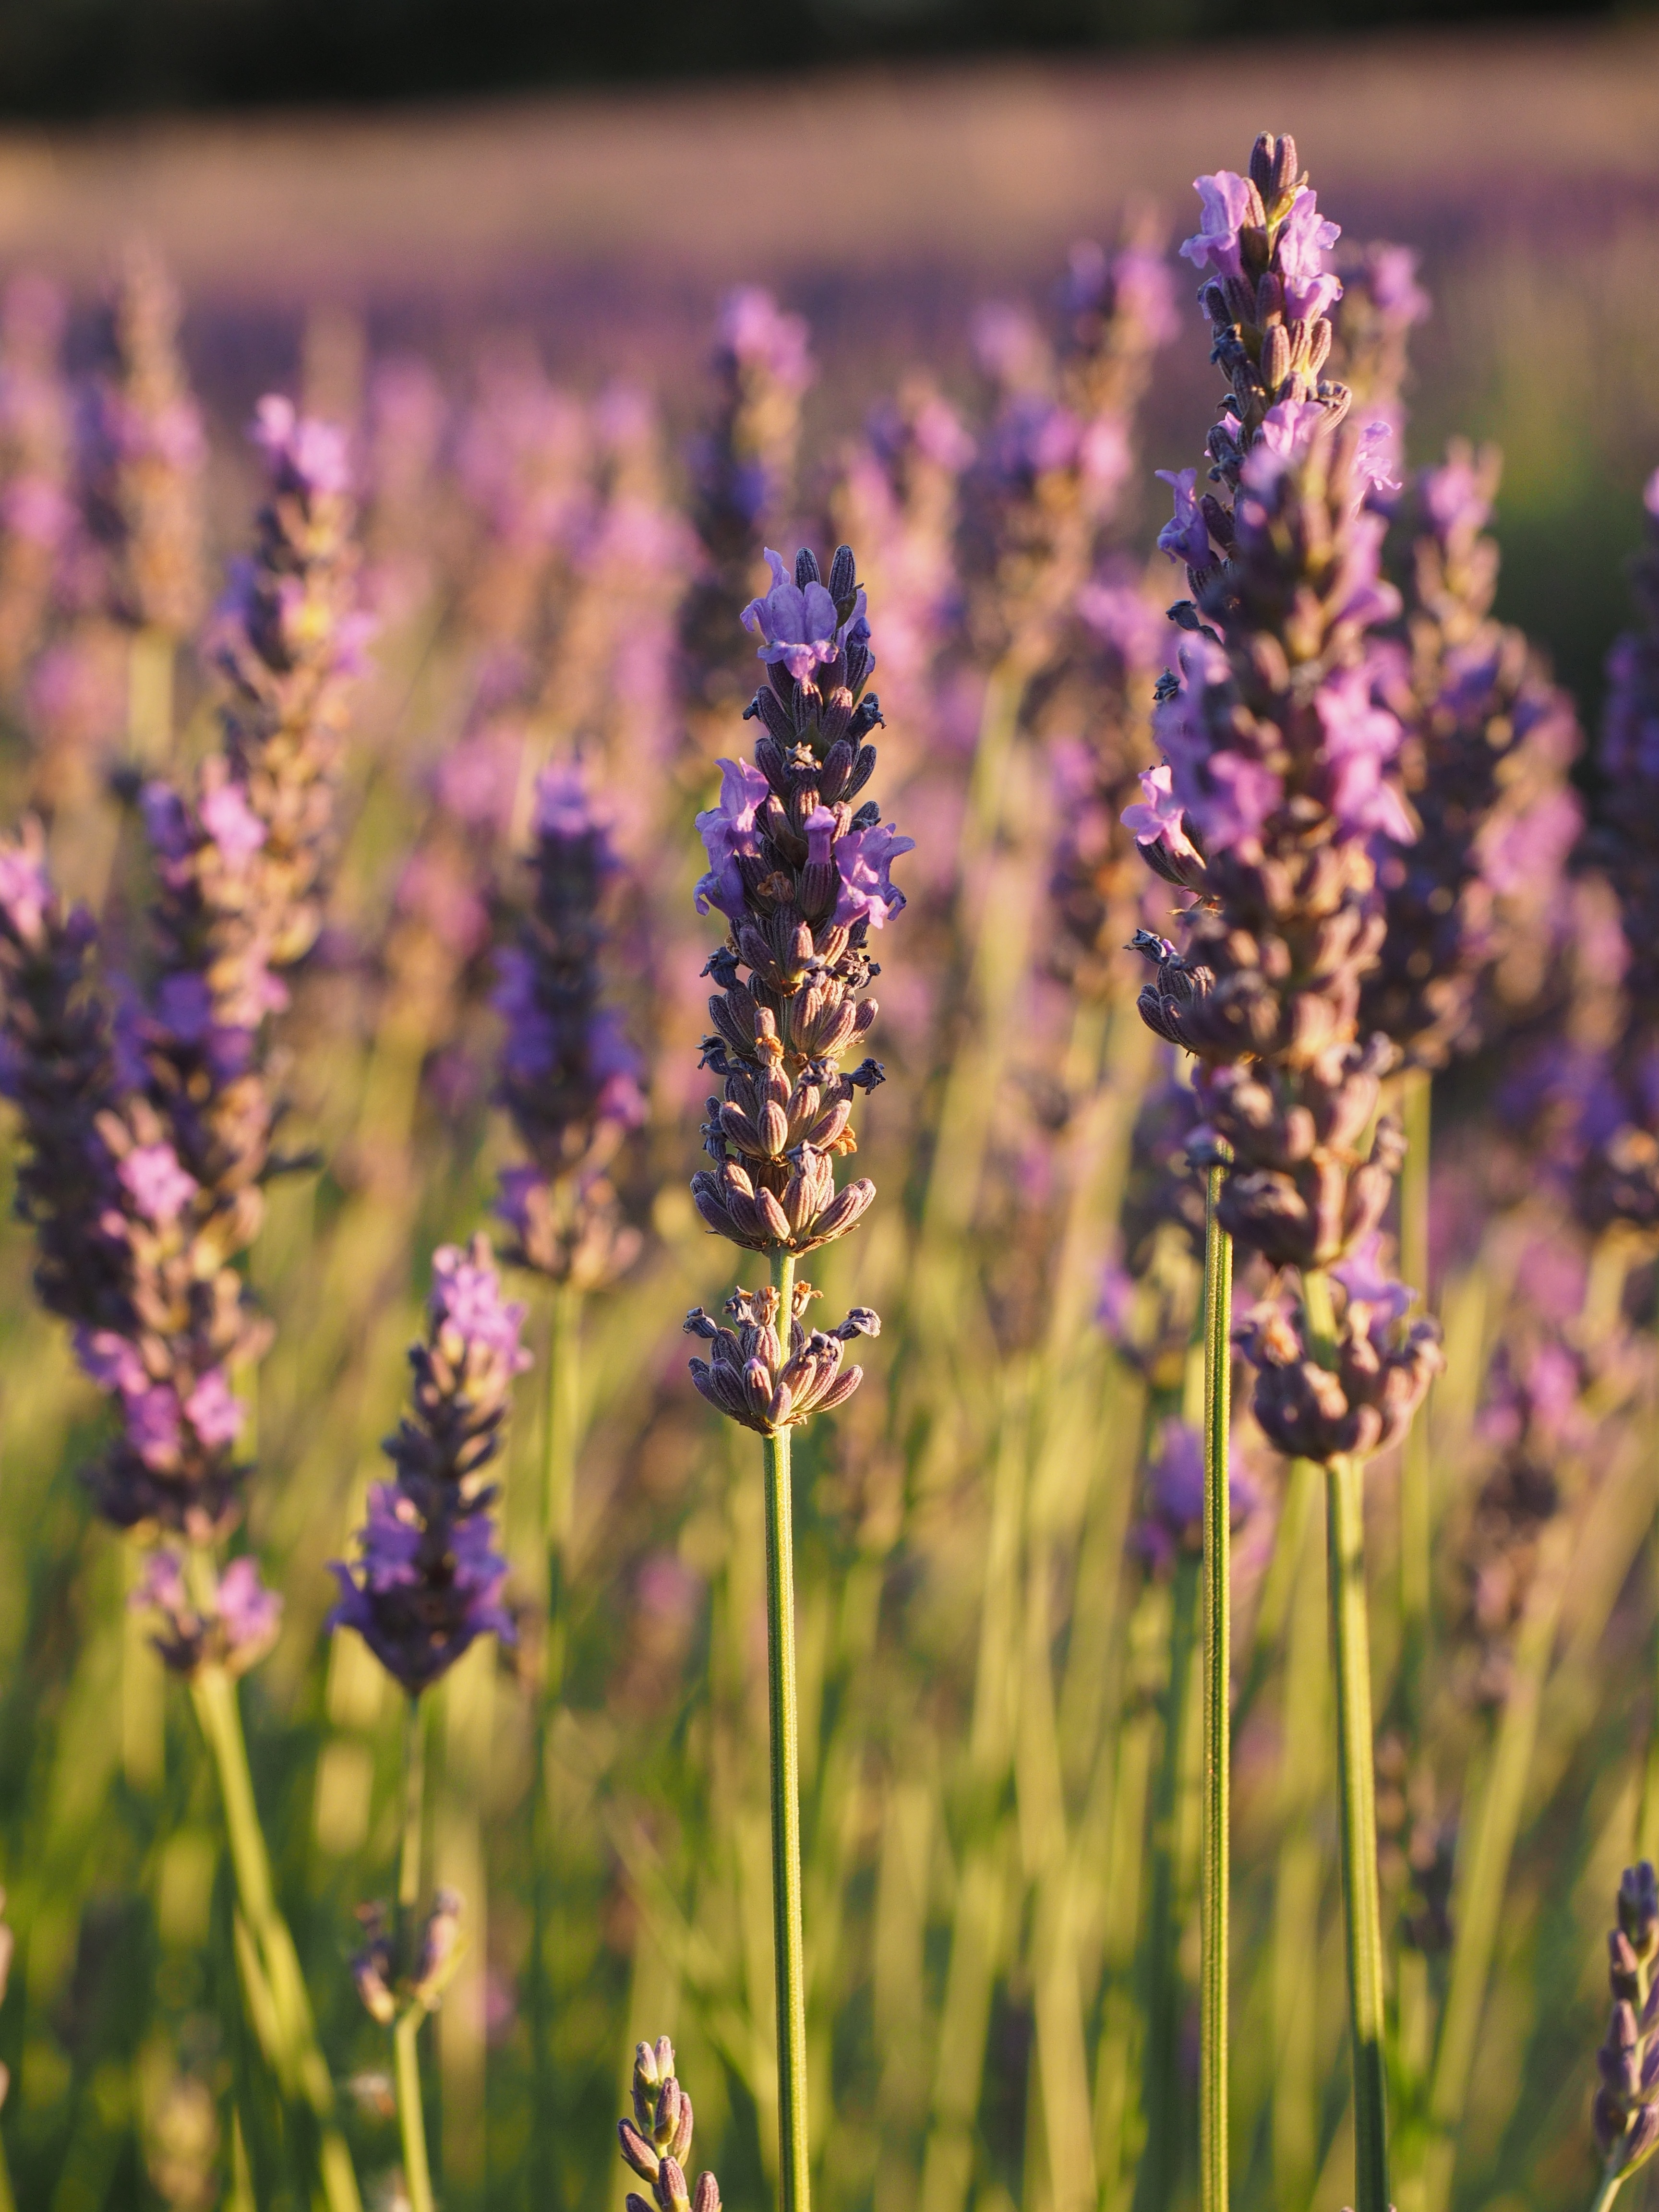
grass, plant, field, meadow, prairie, flower, france, herb, crop, botany, agriculture, flora, lavender, wildflower, violet, lavender field, provence, evening sun, ornamental plant, lavandula, flowering plant, lavender flowers, lavender cultivation, true lavender, grass family, land plant, english lavender, french lavender